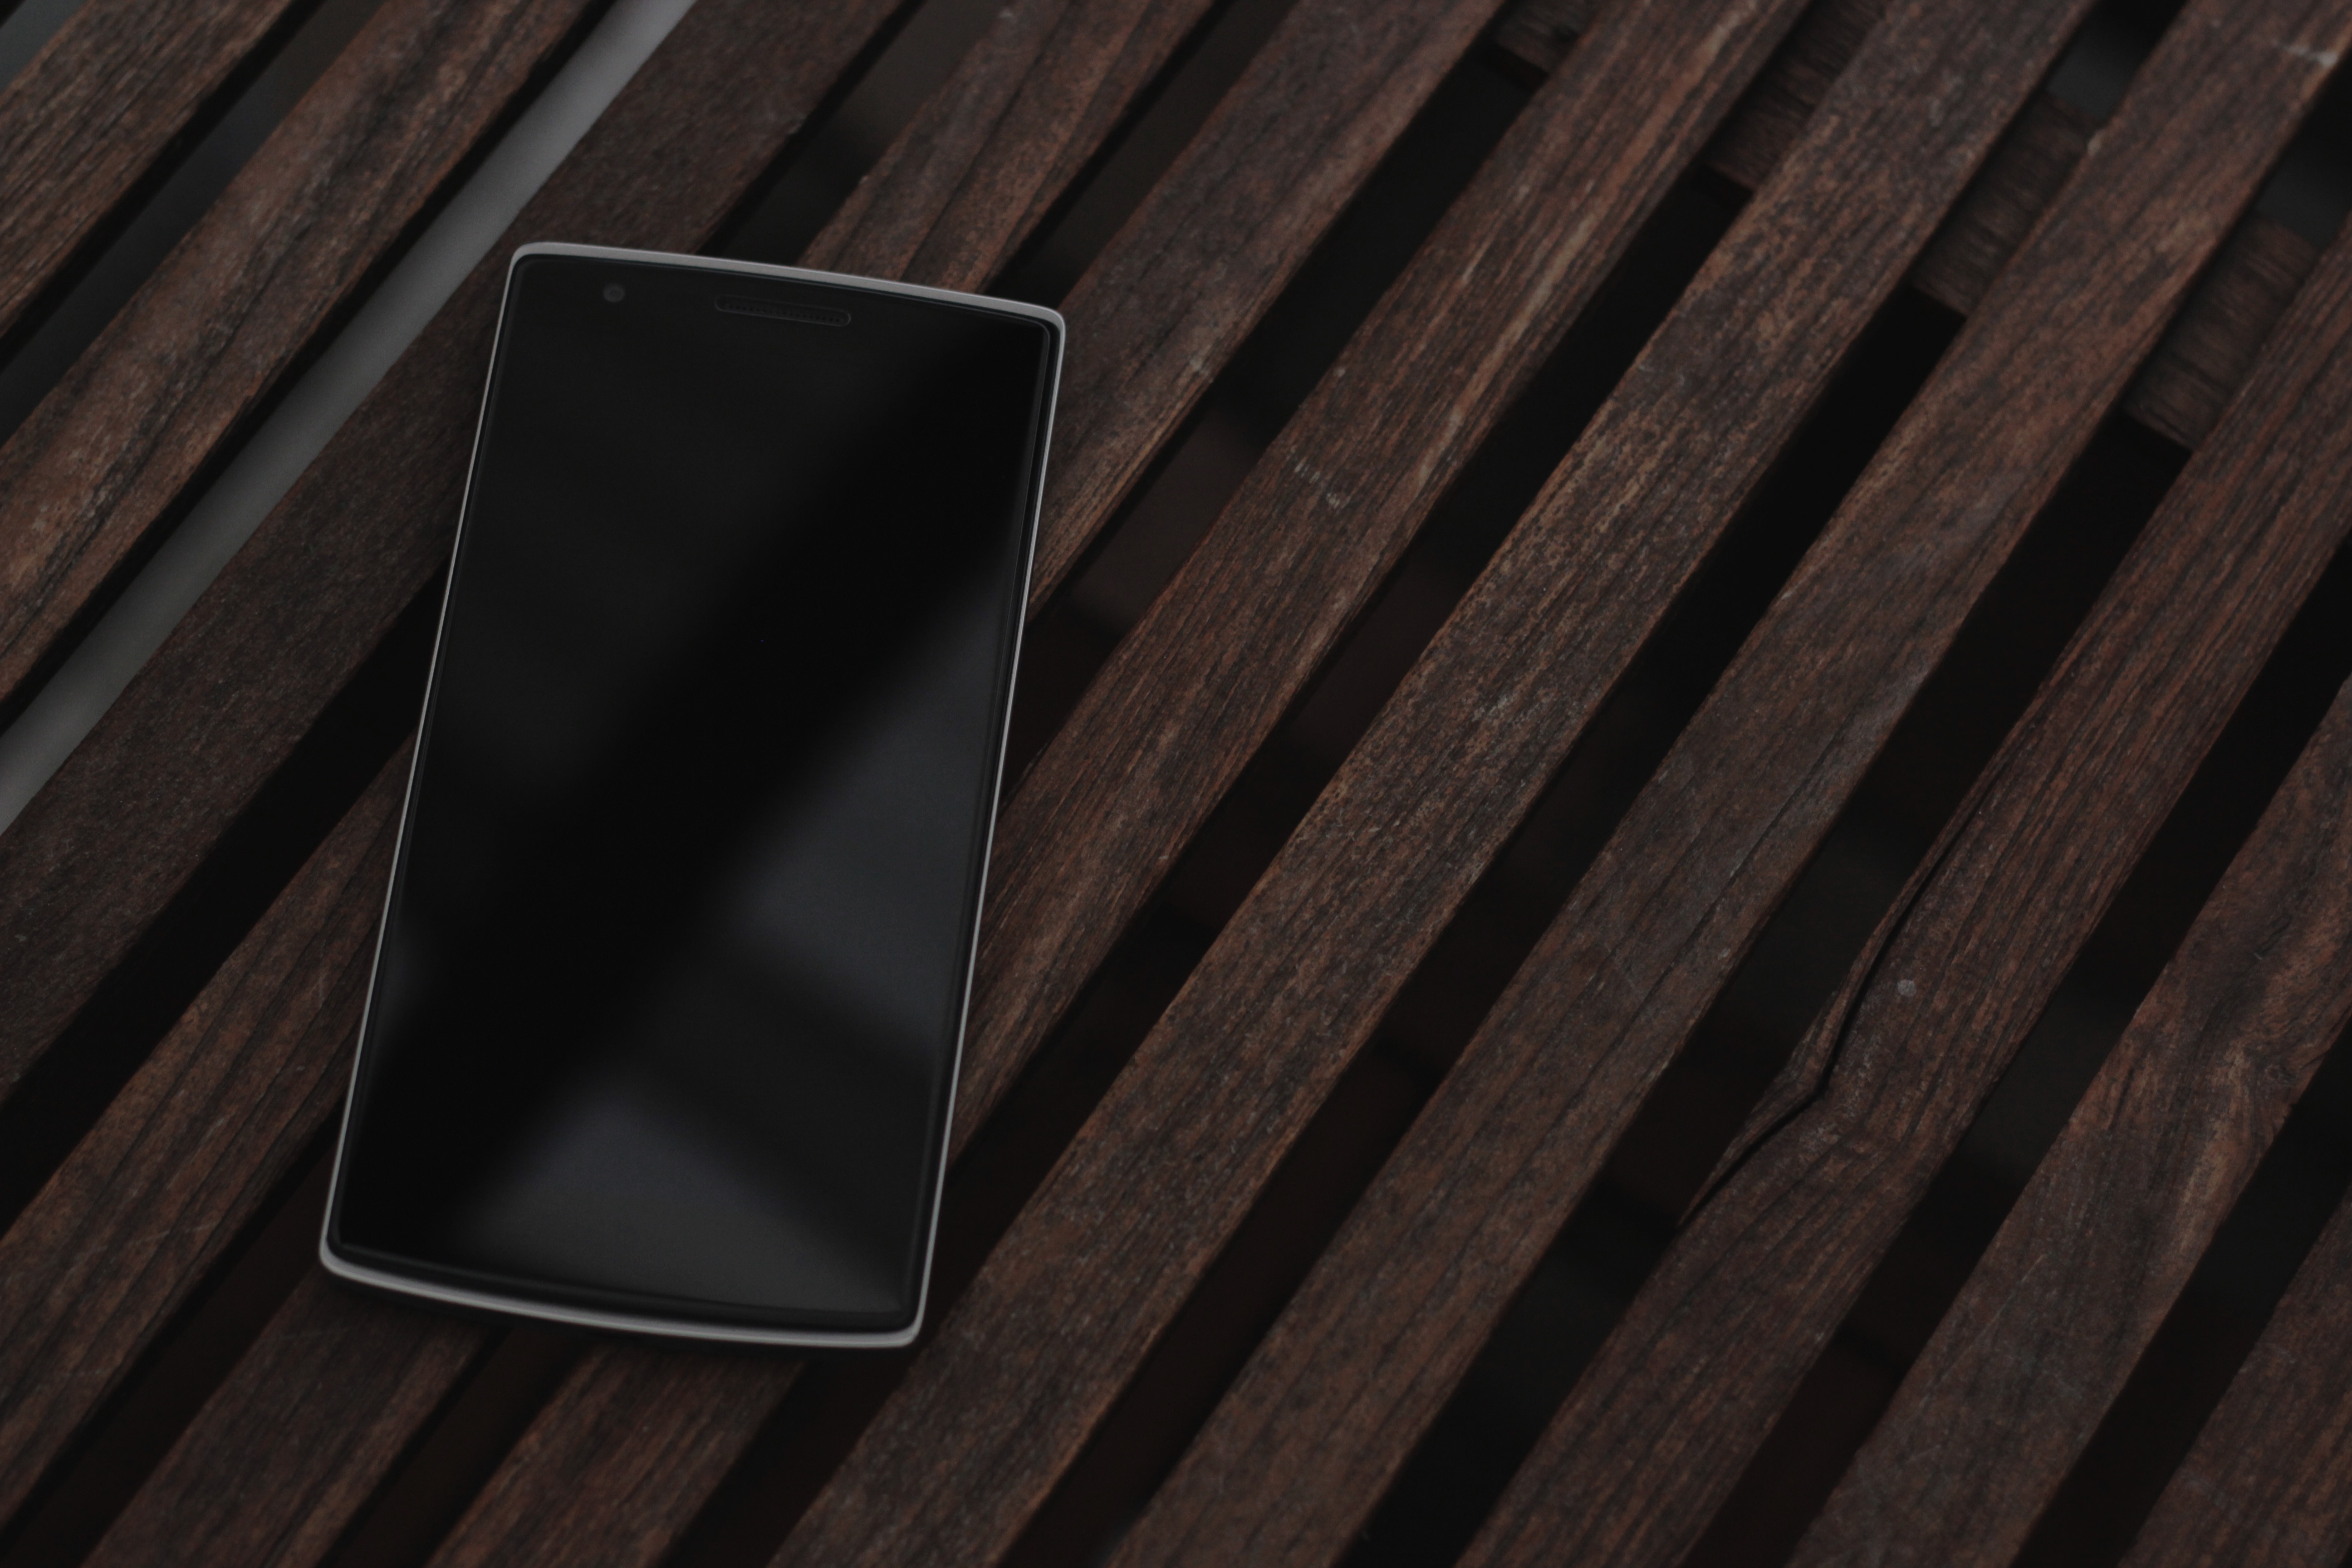
smartphone, mobile, table, wood, technology, floor, internet, phone, brown, communication, black, furniture, brand, hardwood, network, branding, oneplus, flooring, wood flooring, laminate flooring, wood stain